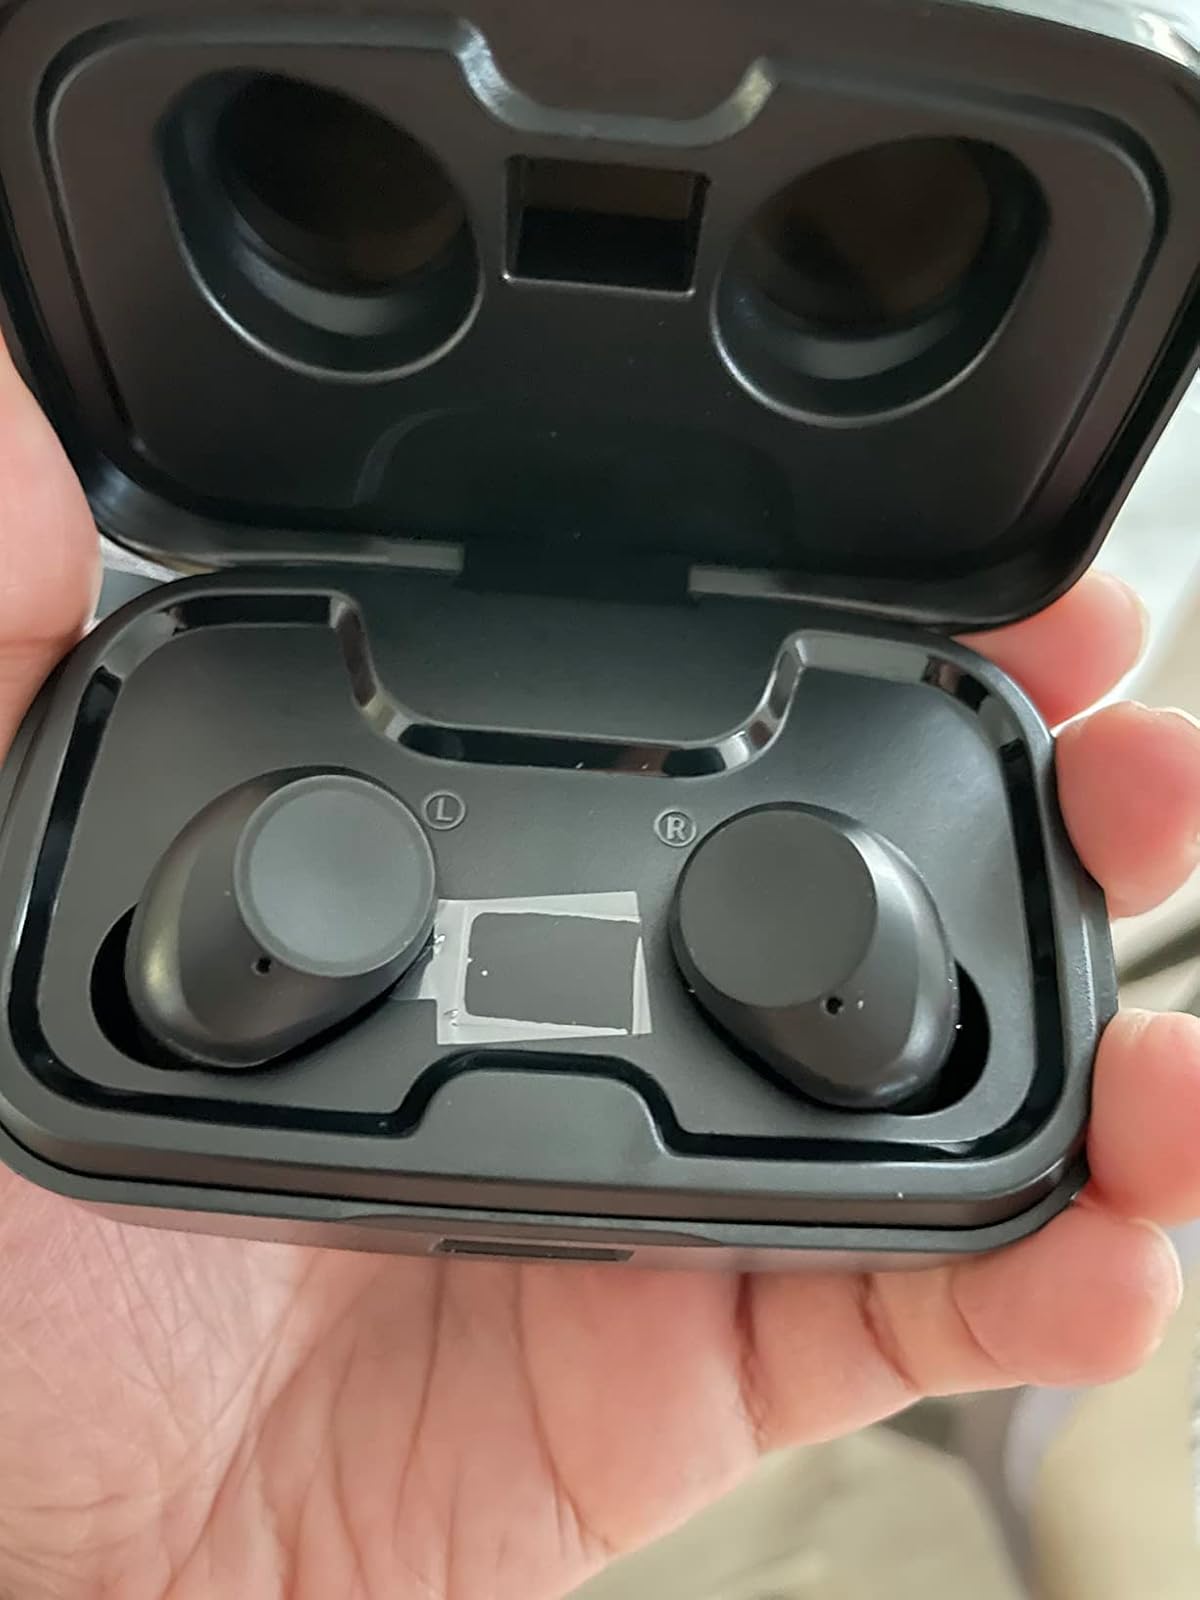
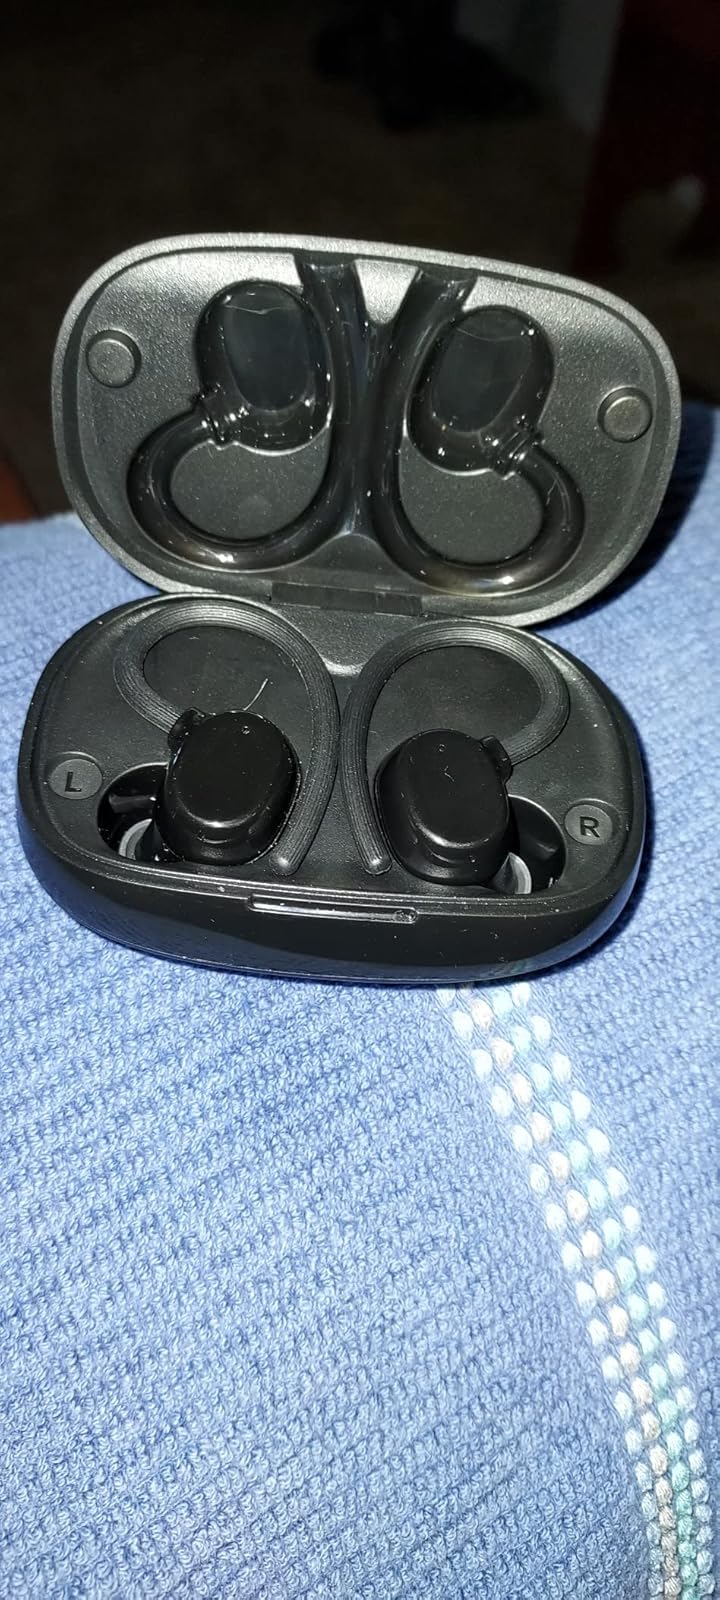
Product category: earbuds
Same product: no